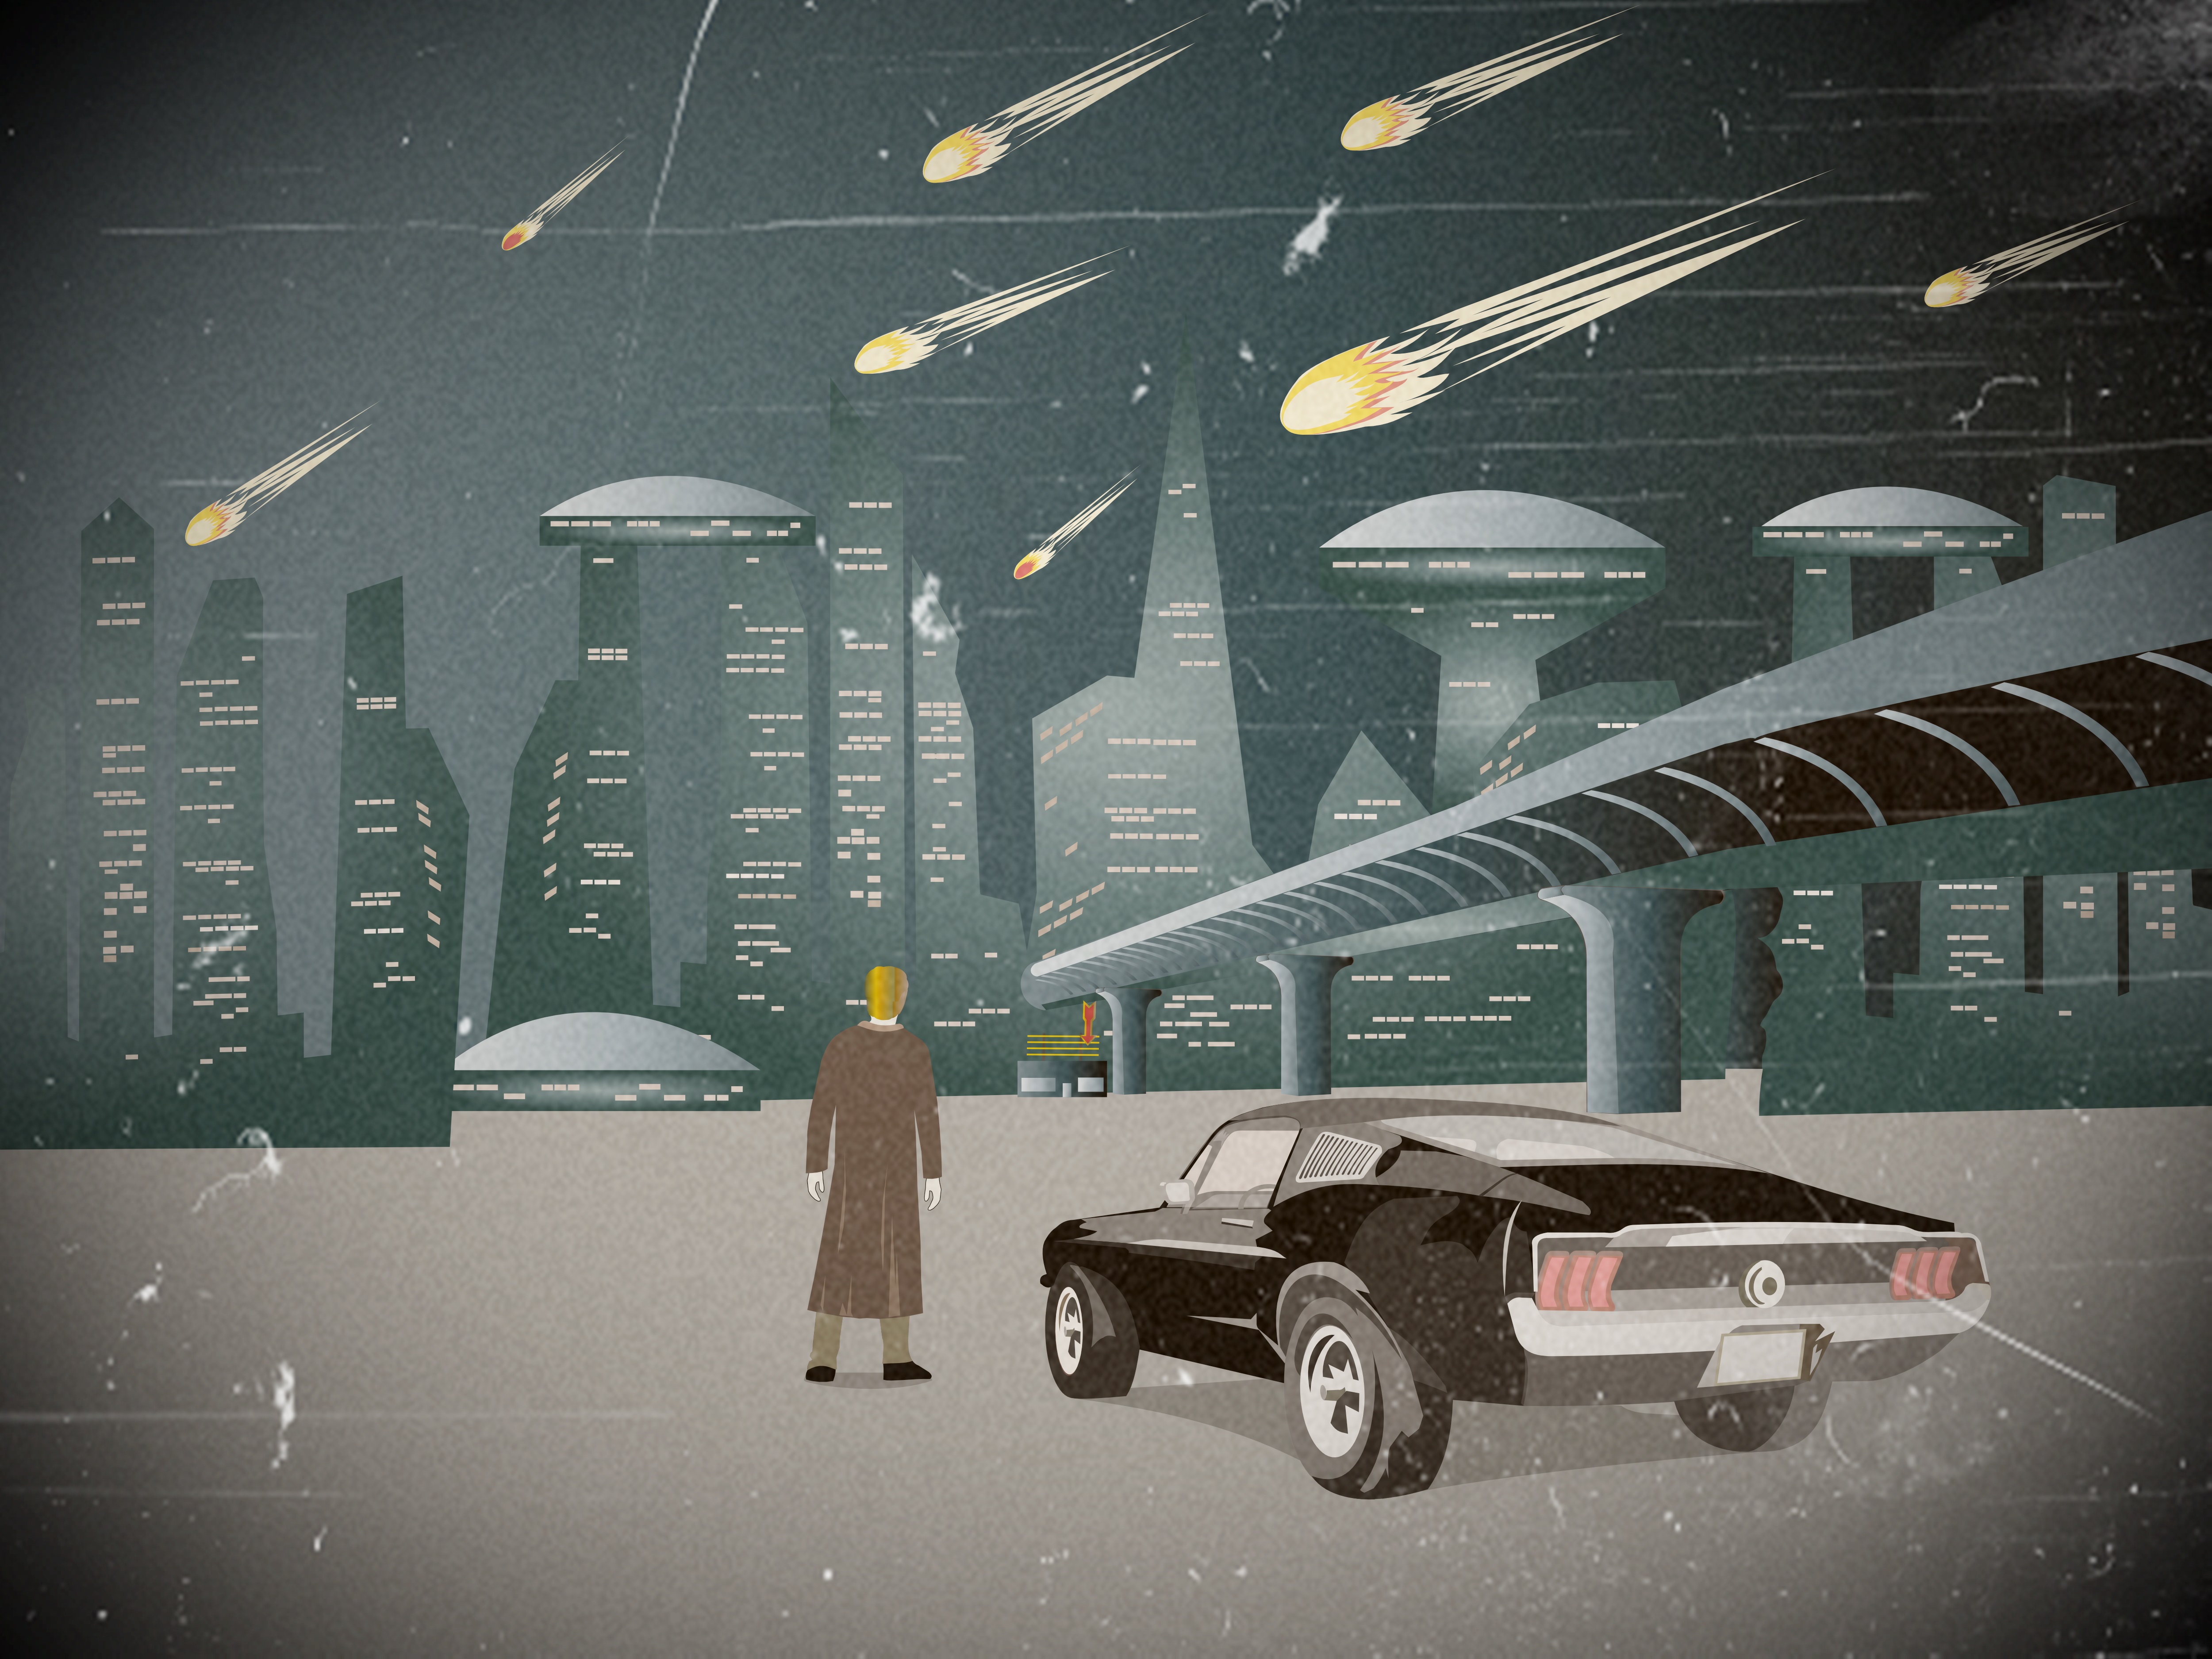
car, comets, future, man, city, fantasy, vehicle, automotive design, mode of transport, design, sports car, advertising, performance car, illustration, coupe, supercar